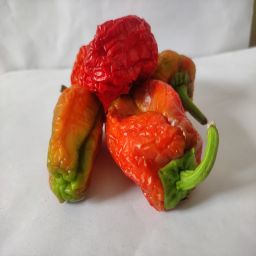
Crop: Bell Pepper
Quality: Dried